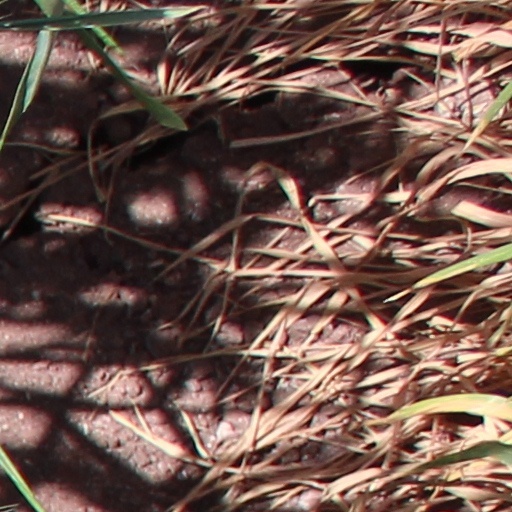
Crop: wheat